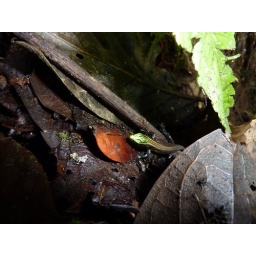
Shiny lizard in Mindo cloud forest